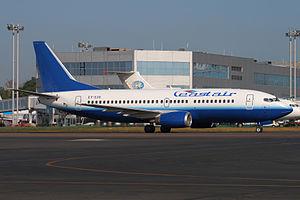
East Air était une compagnie aérienne privée basée à Qurghonteppa, au Tadjikistan. La compagnie aérienne a opéré des vols réguliers de Qurghonteppa et Kulob vers la Russie. En octobre 2014, l'Autorité générale de l'aviation civile du Tadjikistan a révoqué le certificat d'exploitant aérien d'East Air et la compagnie aérienne a mis fin à ses activités.